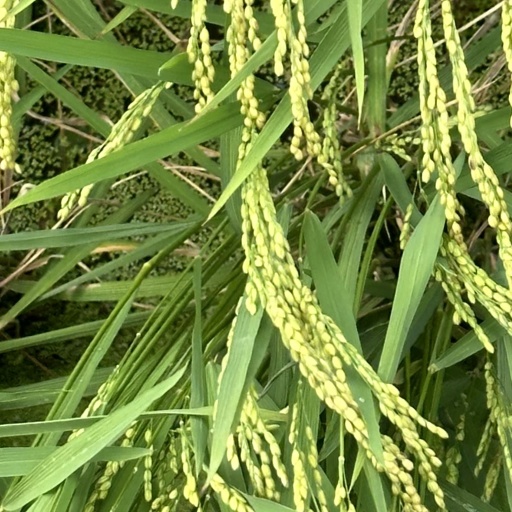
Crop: rice